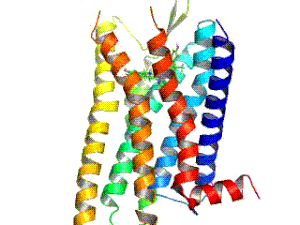
G-protein-koblede receptorer
Animeret model af membrandelen af en 7TM receptor, κ-Opioid-receptoren med en antagonist
GPCR er beskrevet som den mest livsnødvendige gruppe proteiner. Forkortelsen står for G-protein–coupled receptor, på dansk G-protein-koblede receptorer. Disse receptorer er prominente medlemmer af en familie af membramproteiner kaldet 7TM - et kort navn for 7 transmembrane receptorer. Dette navn kommer af, at receptormolekylet slynger sig som en slange syv gange gennem cellemembranen.